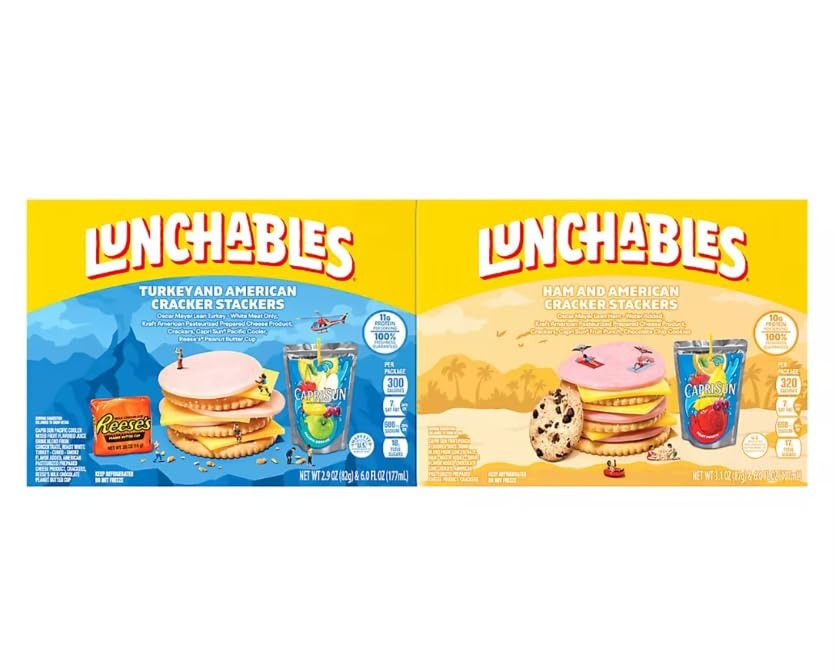
Item Name: Lunchables Turkey/American & Ham/American Cracker Stackers Variety Pack, 4 pk
Bullet Point 1: 2 - Ham & American Cheese - Oscar Meyer Lean Ham, Kraft American Cheese, Ritz Crackers, 6 oz. Capri Sun Beverage, Dessert
Bullet Point 2: 2 - Turkey & American Cheese - Oscar Meyer White Turkey Meat, Kraft American Cheese, Ritz Crackers, 6 oz. Capri Sun Beverage, Dessert
Bullet Point 3: Allergen Risk(s) Chocolate Chip Cookies Contain Wheat, Soy, Milk. American Cheese Product Contains Milk. Crackers Contain Wheat, Milk, Soy. Peanut Butter Cup Contains Milk, Peanut, Soy
Bullet Point 4: Conveniently packaged for an easy school lunch or on-the-go snacking
Bullet Point 5: Each kids meal kit is a good source of protein with 11 grams of protein per serving
Bullet Point 6: Brings buildability to life, letting kids assemble their own meal
Bullet Point 7: Keep this convenient on-the-go package refrigerated until it's time for school, mealtime or everyday snacking Comes with two turkey and cheese kits, and two ham and cheese kits
Product Description: Ham & American Cracker Stackers: Wild Cherry Flavored Water Beverage with Other Natural Flavor (Filtered Water, Sugar, Citric Acid, Stevia Leaf Extract, Natural Flavor); Cooked Ham--Water Added--Chopped and Formed--Smoke Flavor Added (Ham, Water, Contains Less than 2% of Sodium Lactate, Potassium Chloride, Modified Cornstarch, Sugar, Sodium Phosphate, Salt, Sodium Diacetate, Sodium Ascorbate, Flavor, Sodium Nitrite, Smoke Flavor); Chocolate Chip Cookie (Unbleached Enriched Flour [Wheat Flour, Niacin, Reduced Iron, Thiamine Mononitrate, Riboflavin, Folic Acid], Semisweet Chocolate Chips [Sugar, Chocolate, Cocoa Butter, Dextrose, Milk, Soy Lecithin, Vanillin], Sugar, Canola Oil, Palm Oil, High Fructose Corn Syrup, Leavening [Baking Soda, Ammonium Phosphate], Salt, Natural Flavor); American Pasteurized Prepared Cheese Product (Milk, Water, Milk Protein Concentrate, Whey, Milkfat, Whey Protein Concentrate, Sodium Citrate, Salt, Lactic Acid, Sorbic Acid as a Preservative, Cheese Culture, Enzymes, Oleoresin Paprika [Color], Annatto Extract [Color], with Sunflower Lecithin Added for Slice Separation); Crackers (Enriched Flour [Wheat Flour, Niacin, Reduced Iron, Thiamine Mononitrate, Riboflavin, Folic Acid], Palm Oil, Sugar, Salt, Baking Soda, Whey [from Milk], Soy Lecithin, Natural Flavor. Turkey & American Cracker Stackers: Mixed Fruit Flavored Juice Drink Blend from Concentrate (Filtered Water, Sugar, Pear, Grape and Orange Juice Concentrates, Citric Acid, Pineapple and Apple Juice Concentrates, Natural Flavor); Roast White Turkey--Cured--Smoke Flavor Added (White Turkey, Water, Potassium Lactate, Contains Less than 2% of Modified Cornstarch, Dextrose, Salt, Carrageenan, Sodium Phosphates, Sodium Diacetate, Potassium Chloride, Sodium Ascorbate, Nastural and Artificial Flavor, Sodium Nitrite, Smoke Flavor); Pasteurized Prepared American Cheese Product (Milk, Water, Milk Protein Concentrate, Milkfat, Whey Protein Concentrate, Contains Less than 2% Sodium Citrate, Whey, Salt, Lactic Acid, Sorbic Acid as a Preservative, Cheese Culture, Enzymes, Oleoresin Paprika [Color], Annatto Extract [Color], with Sunflower Lecithin Added for Slice Separation); Crackers (Enriched Flour [Wheat Flour, Niacin, Reduced Iron, Thiamine Mononitrate, Riboflavin, Folic Acid], Palm Oil, Sugar, Salt, Baking Soda, Whey [from Milk], Soy Lecithin, Natural Flavor); Peanut Butter Cup (Milk Chocolate [Sugar, Cocoa Butter, Chocolate, Nonfat Milk, Milk Fat, Lactose, Lecithin (Soy), PGPR (Emulsifier)], Peanuts, Sugar, Dextrose, Salt, TBHQ and Citric Acid, to Maintain Freshness).
Value: 4.0
Unit: Count

Price: 9.99